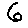
Label: 6